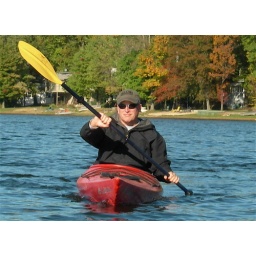
Cruising Sandy Lake in October 2006. You buy a red boat because it photographs so well.